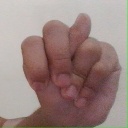
अक्षर: न